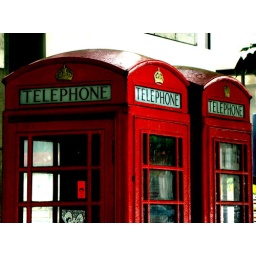
Two traditional red telephone boxes in Temple, London.